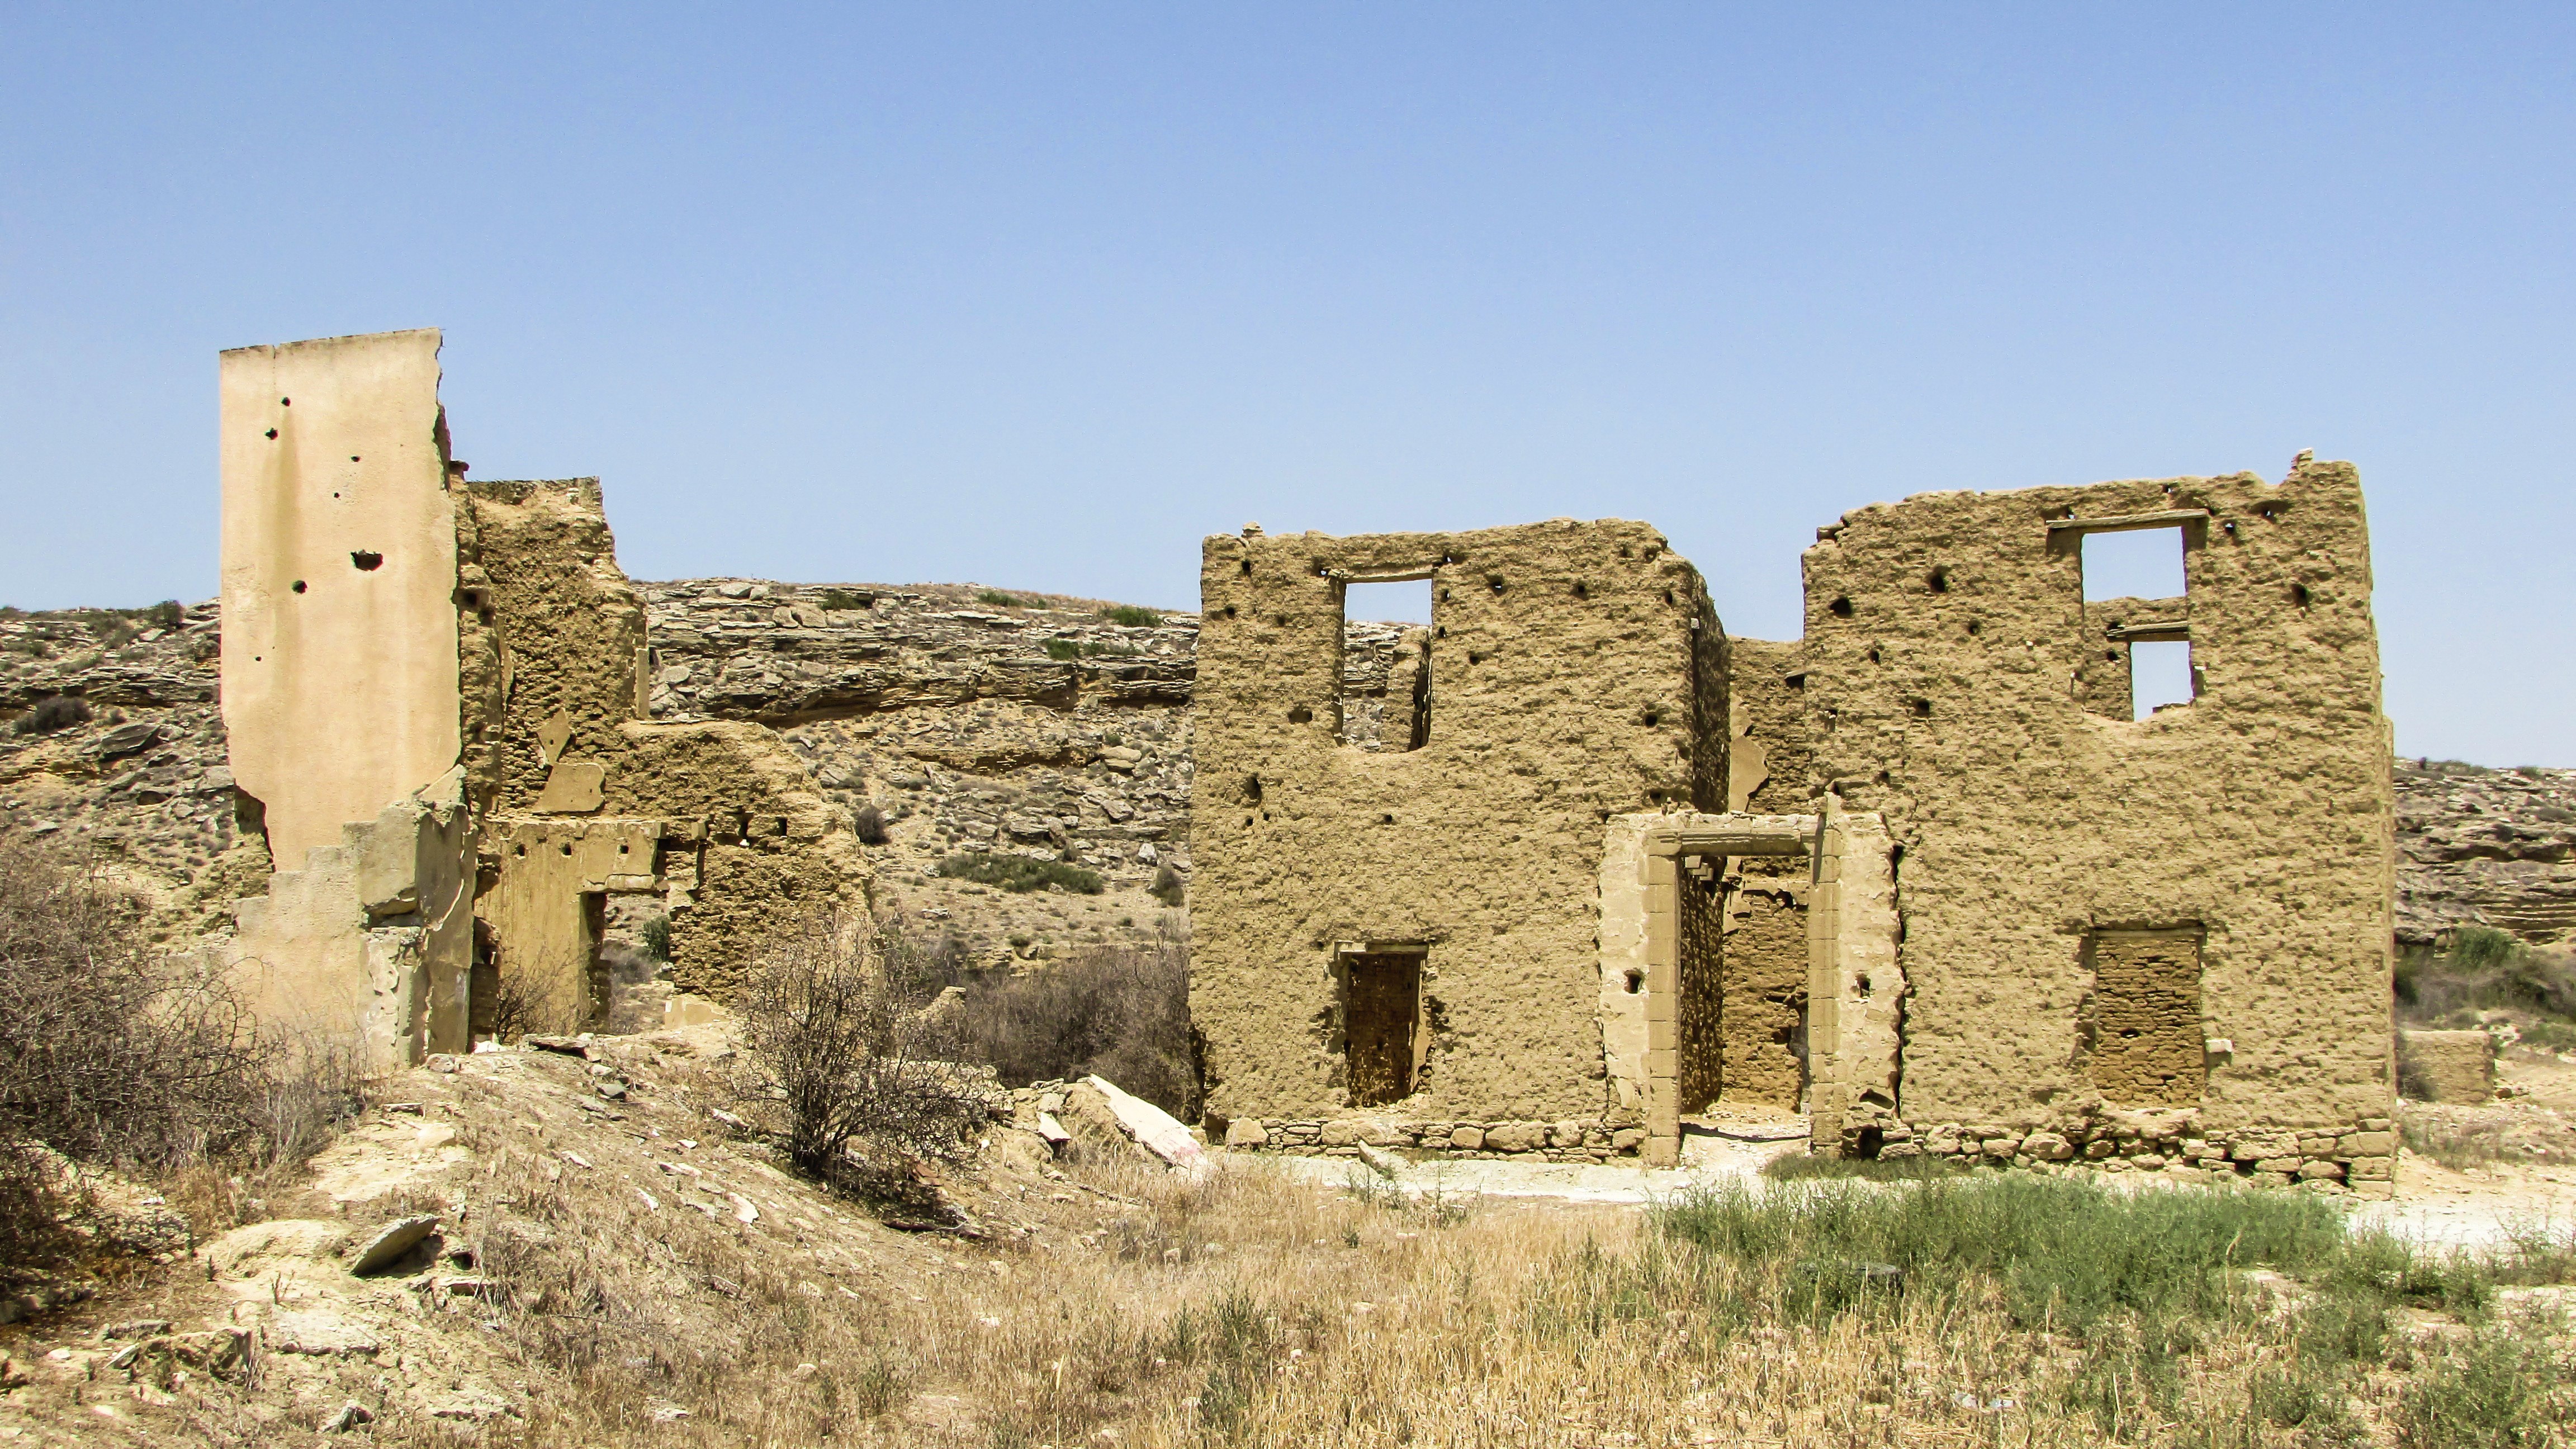
architecture, building, old, wall, village, castle, abandoned, fortification, deserted, ruins, monastery, history, middle ages, cyprus, archaeological site, ayios sozomenos, historic site, ancient history